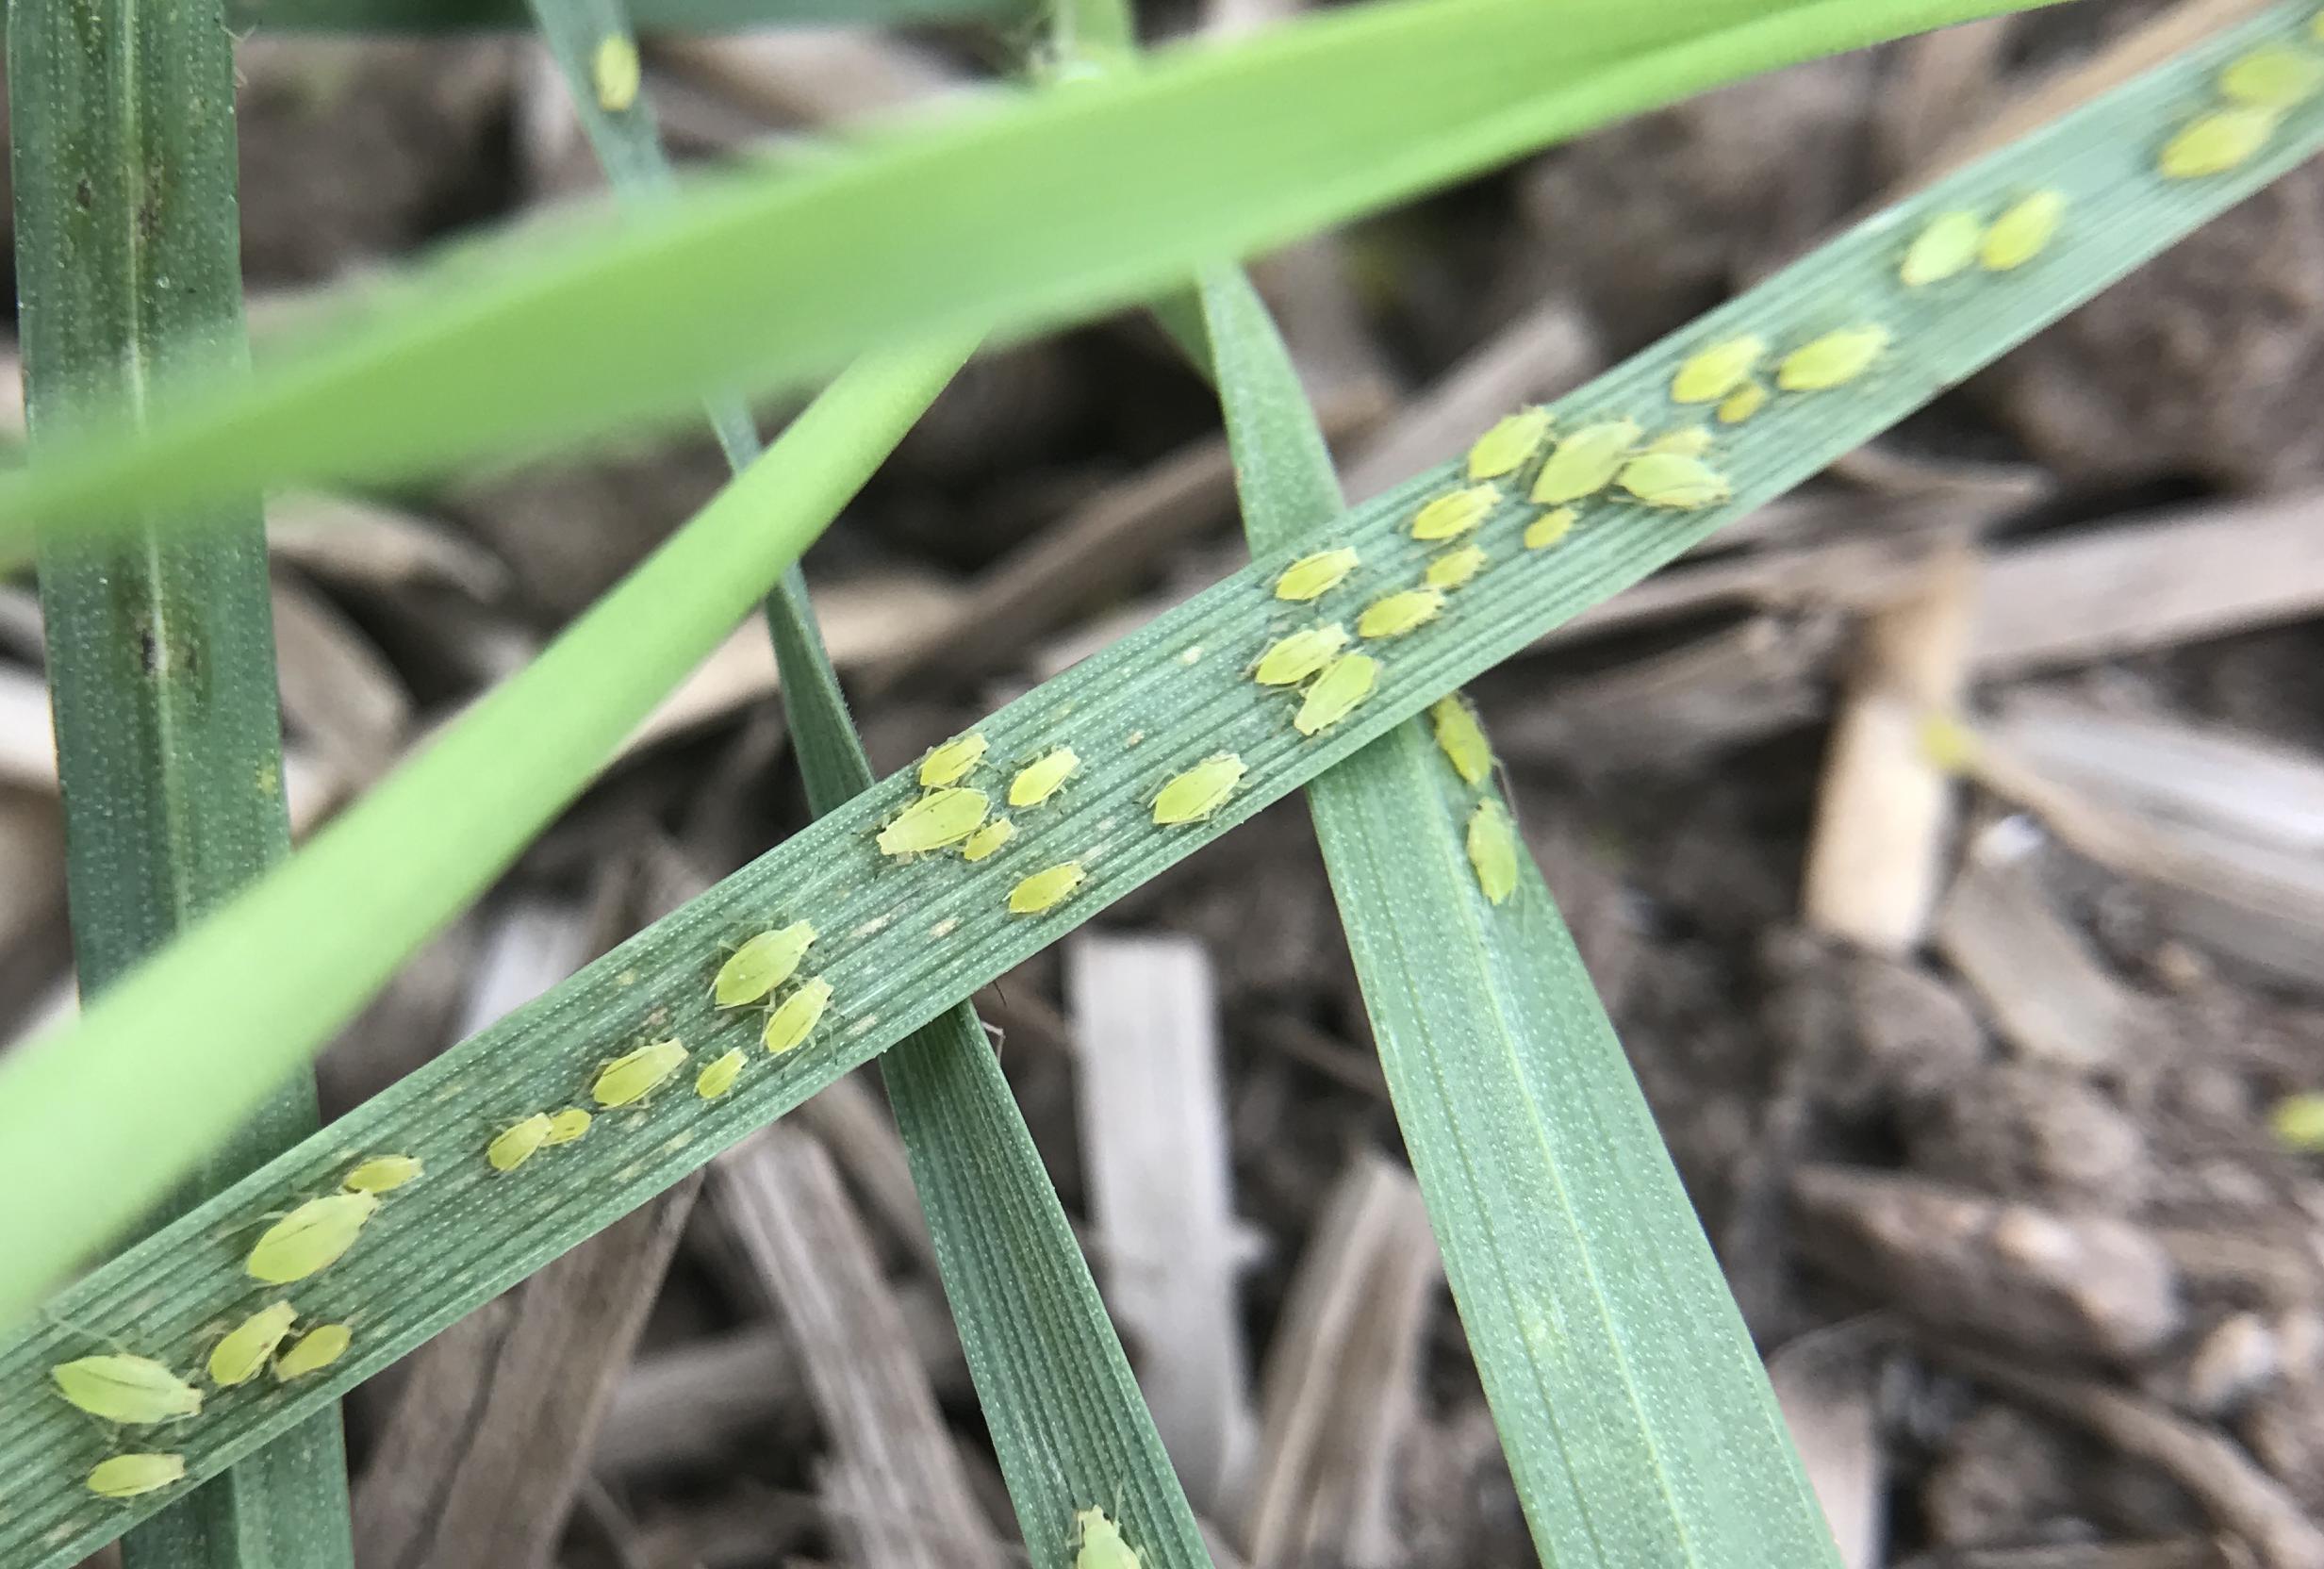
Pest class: cereal_grass_aphid